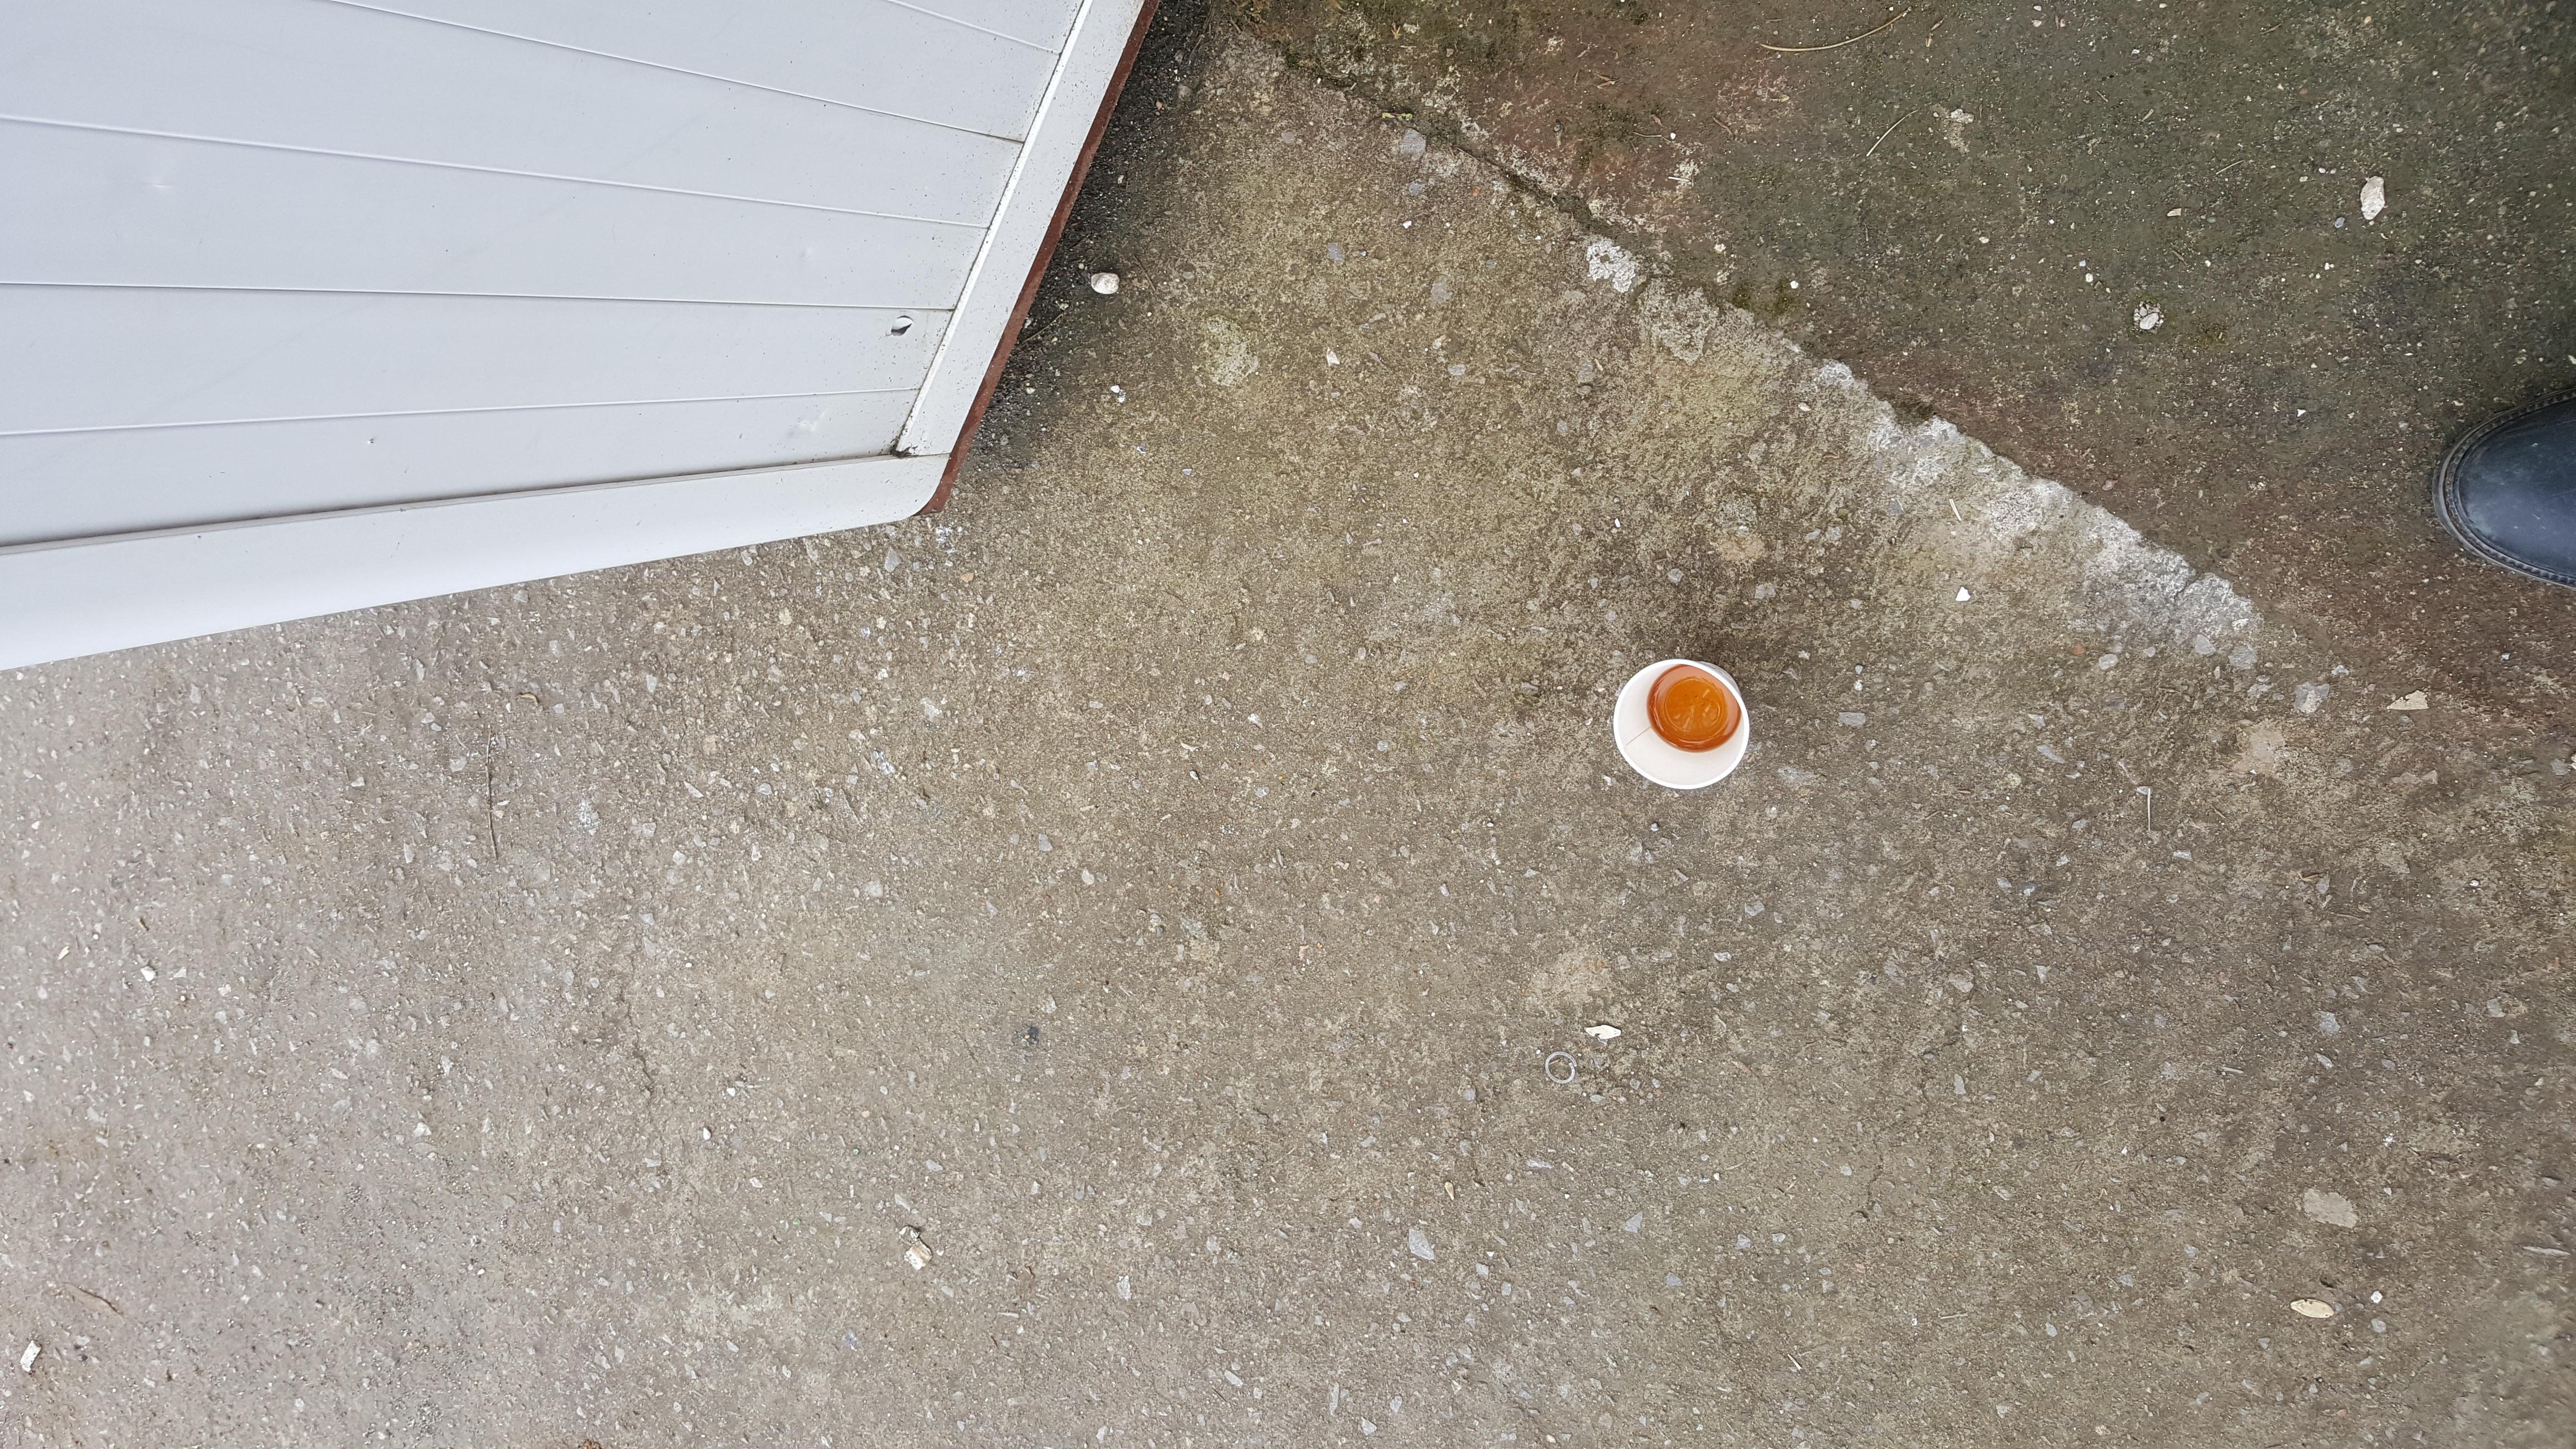
Object: Paper cup (Cup)

Object: Cigarette (Cigarette)

Object: Other plastic (Other plastic)